Samson (gorilla)

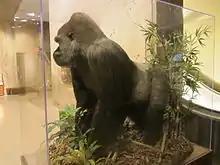
A re-creation model of Samson

Samson died November 27, 1981. After Samson's death, the Milwaukee County Zoo preserved his semen for use in attempted insemination of several gorillas from other zoos. The inseminations all failed. Samson is now honored with a bronze statue of his head near the gorilla exhibit at the zoo.